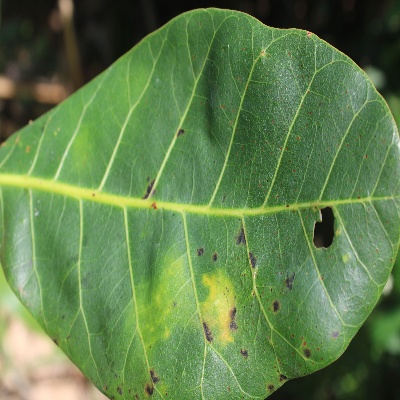
Crop: Cashew
Condition: anthracnose